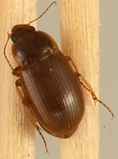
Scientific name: Amara quenseli
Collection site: Onaqui Site (ONAQ), plot ONAQ_002